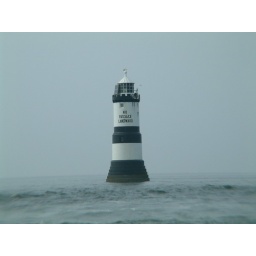
the famous lighthouse near beaumaris taken from a boat which took us round puffin island